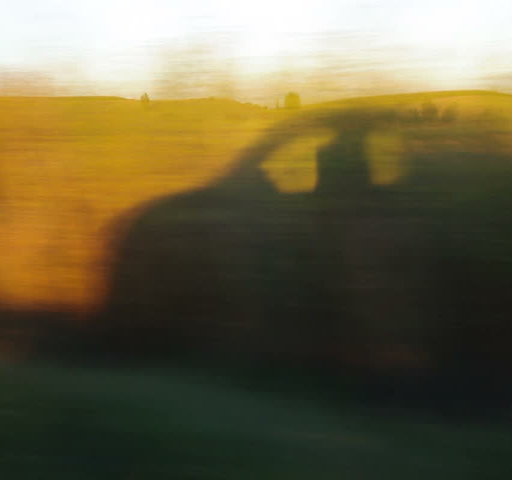
traveling side of a moving car at sunset on background of cultivated fields and dirt road